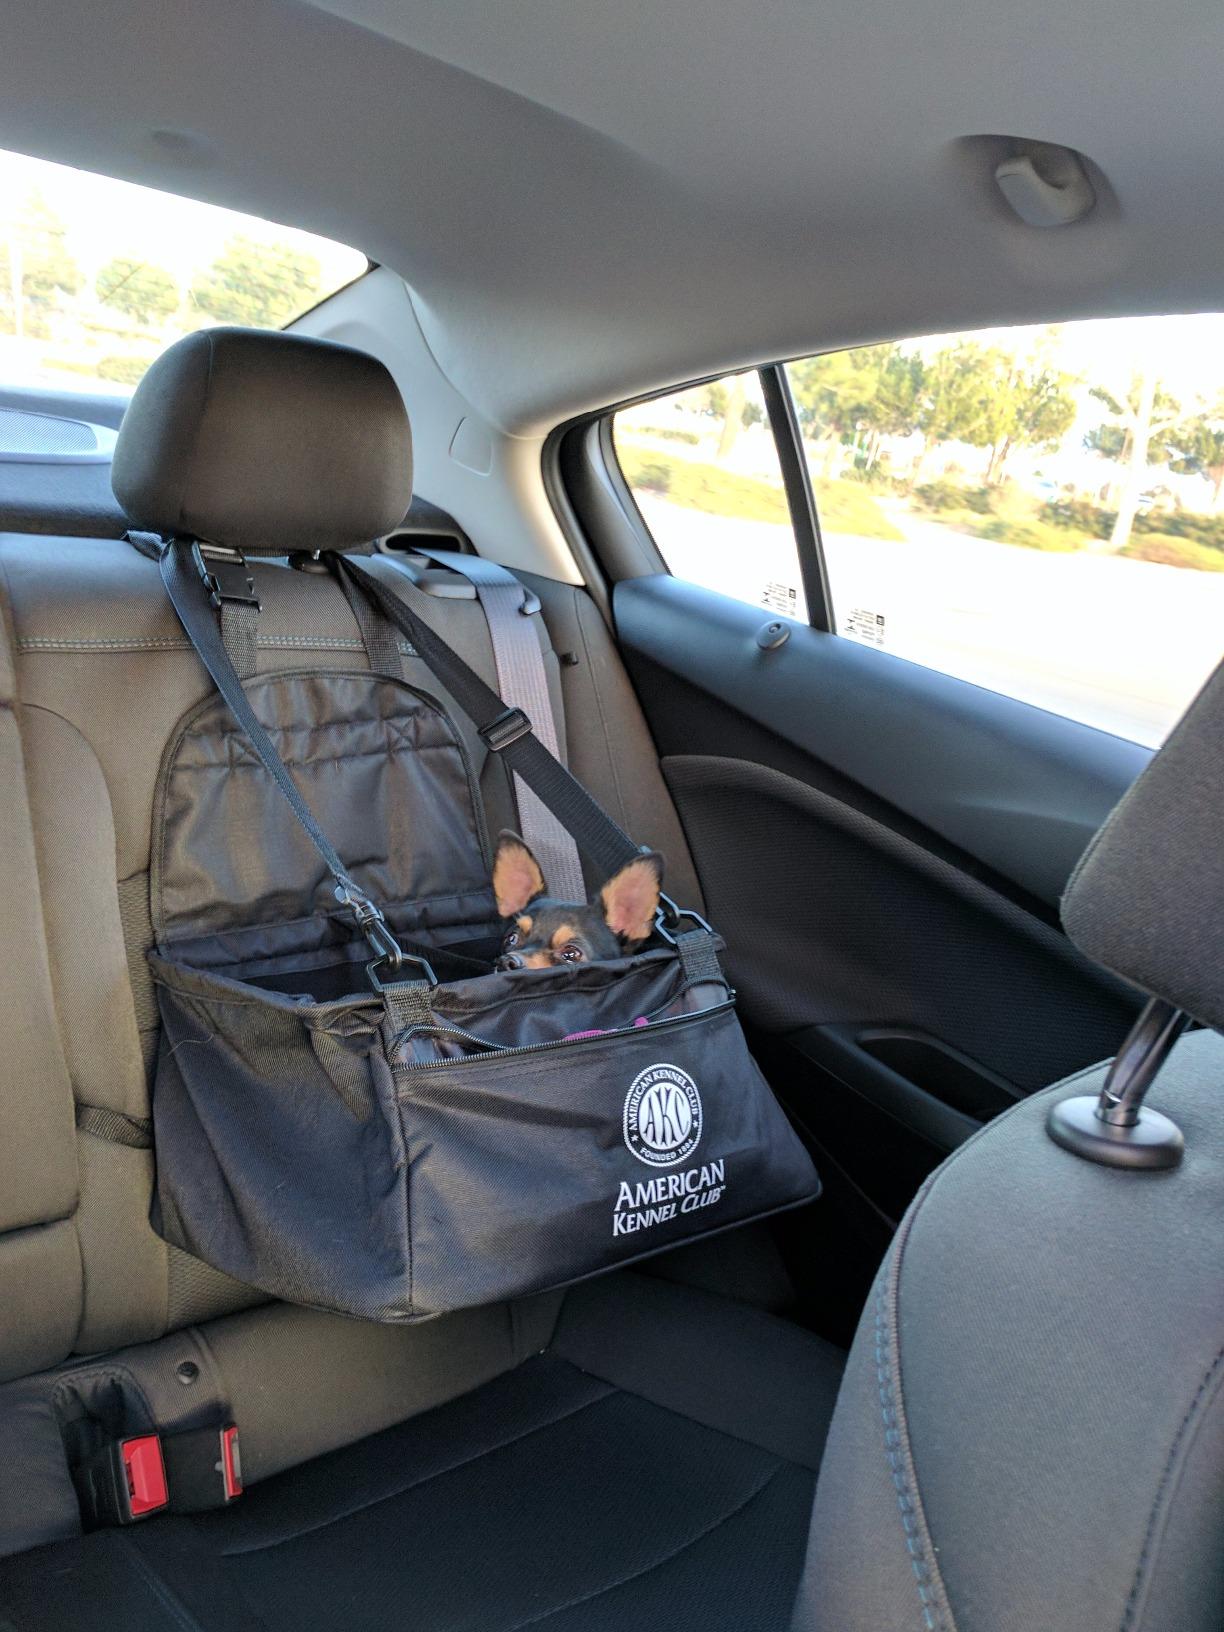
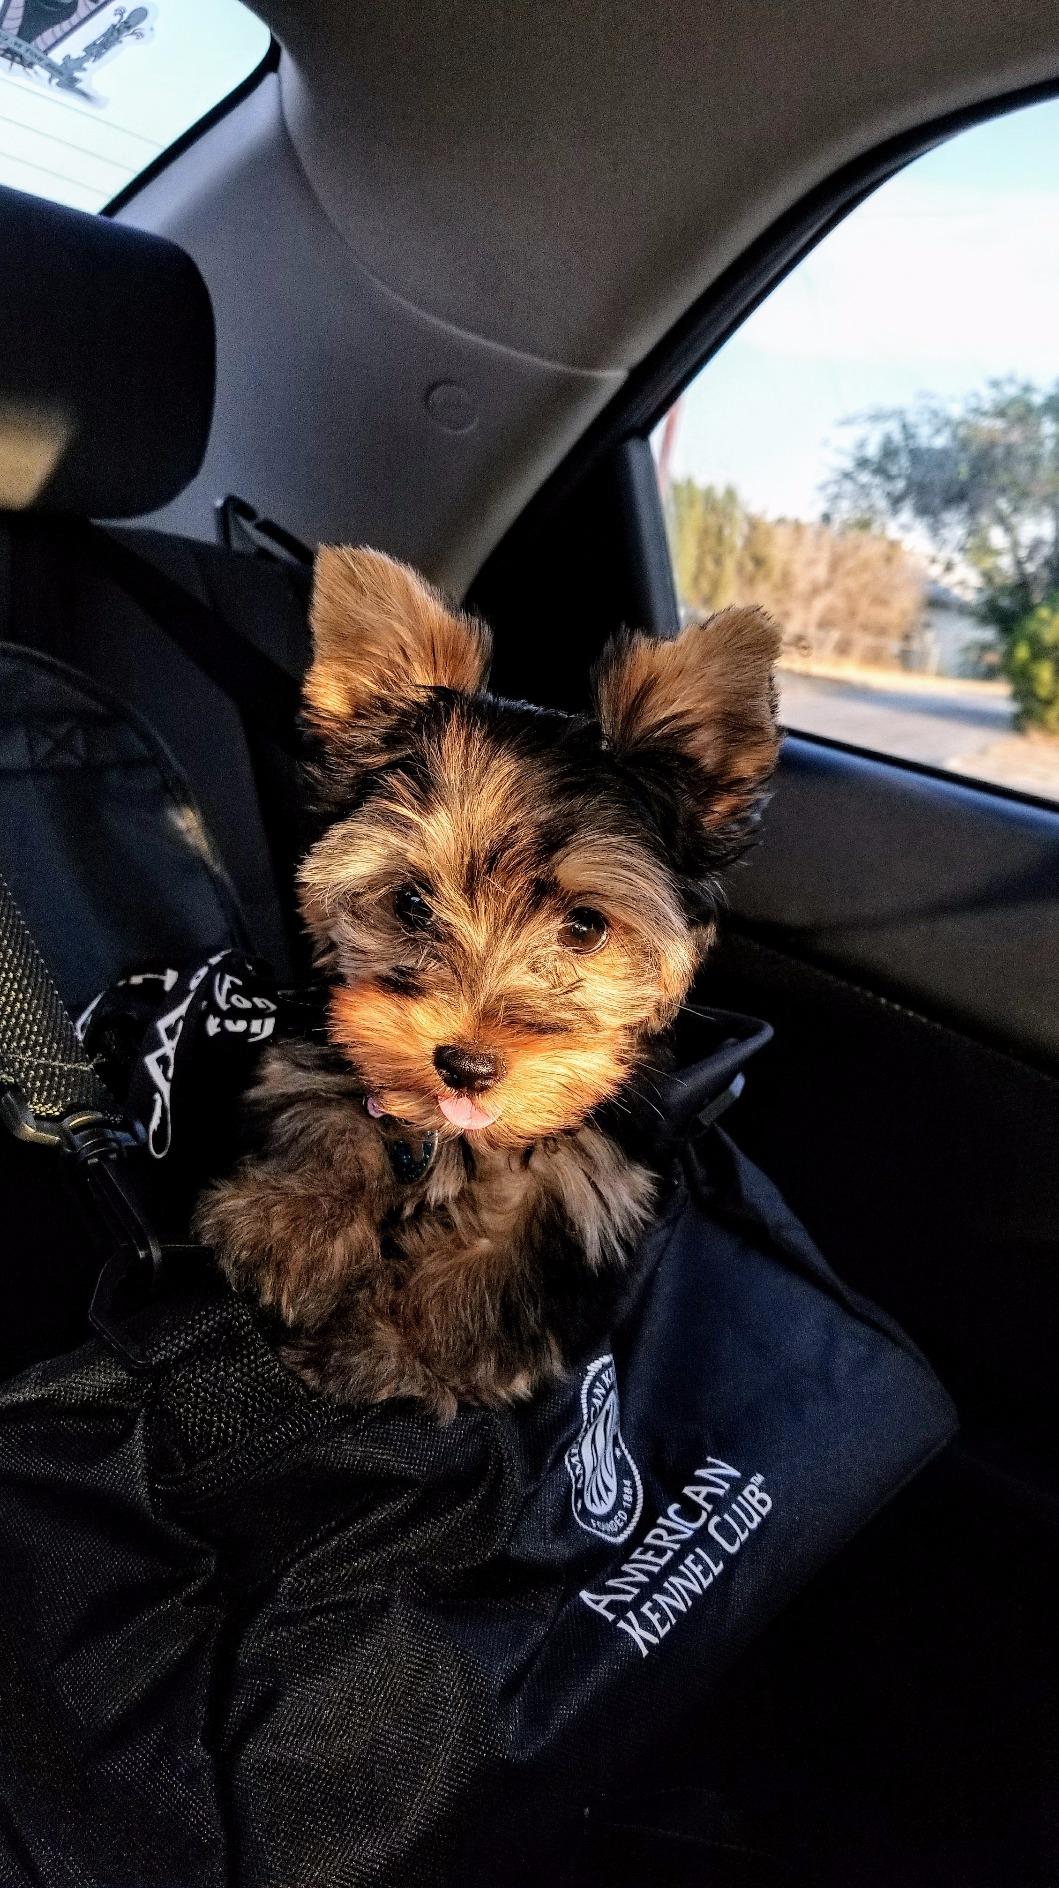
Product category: items_kennel
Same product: yes